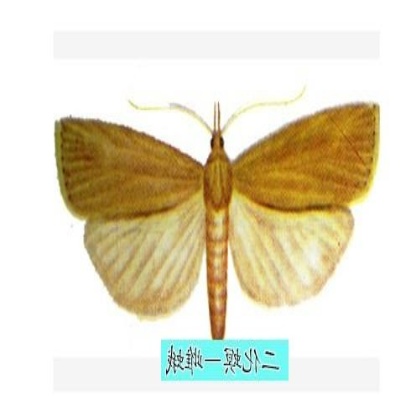
Nhãn: Sâu đục thân (Sọc nâu )( Chilo suppressalis )